Cordula (film)

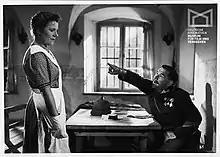
Paula Wessely and Attila Hörbiger

Cordula is a 1950 Austrian drama film directed by Gustav Ucicky and starring Paula Wessely, Attila Hörbiger and Jane Tilden. It is based on a 1925 poem by Anton Wildgans about a woman in a small town who falls pregnant to a local forester serving in the Austrian Army during the First World War.